Asa Wentworth Tenney

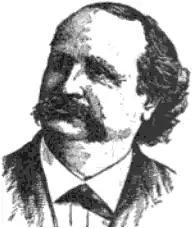

Asa Wentworth Tenney (May 20, 1833 – December 10, 1897) was a United States district judge of the United States District Court for the Eastern District of New York.